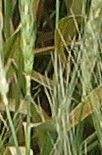
Label: Wheat___Brown_Rust